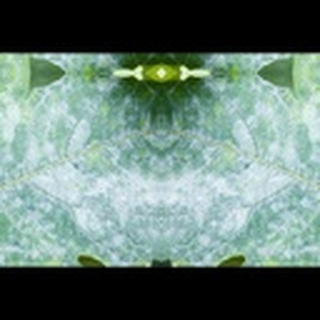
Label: cotton_powdery_mildew